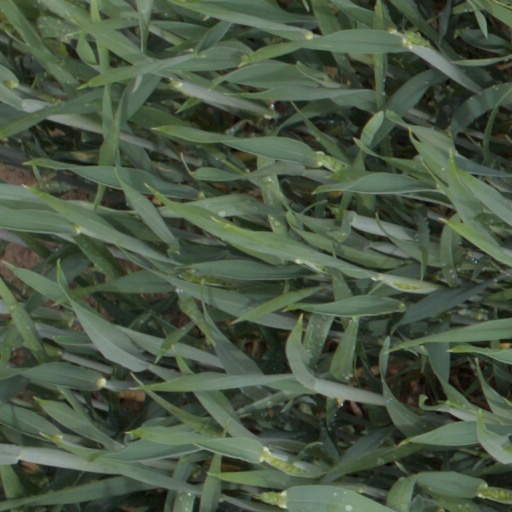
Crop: wheat